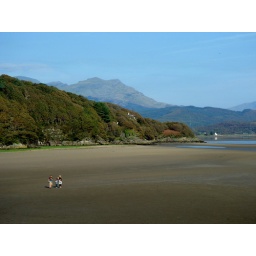
The beach where &amp;quot;The Prisoner&amp;quot; was attacked by a white ball.